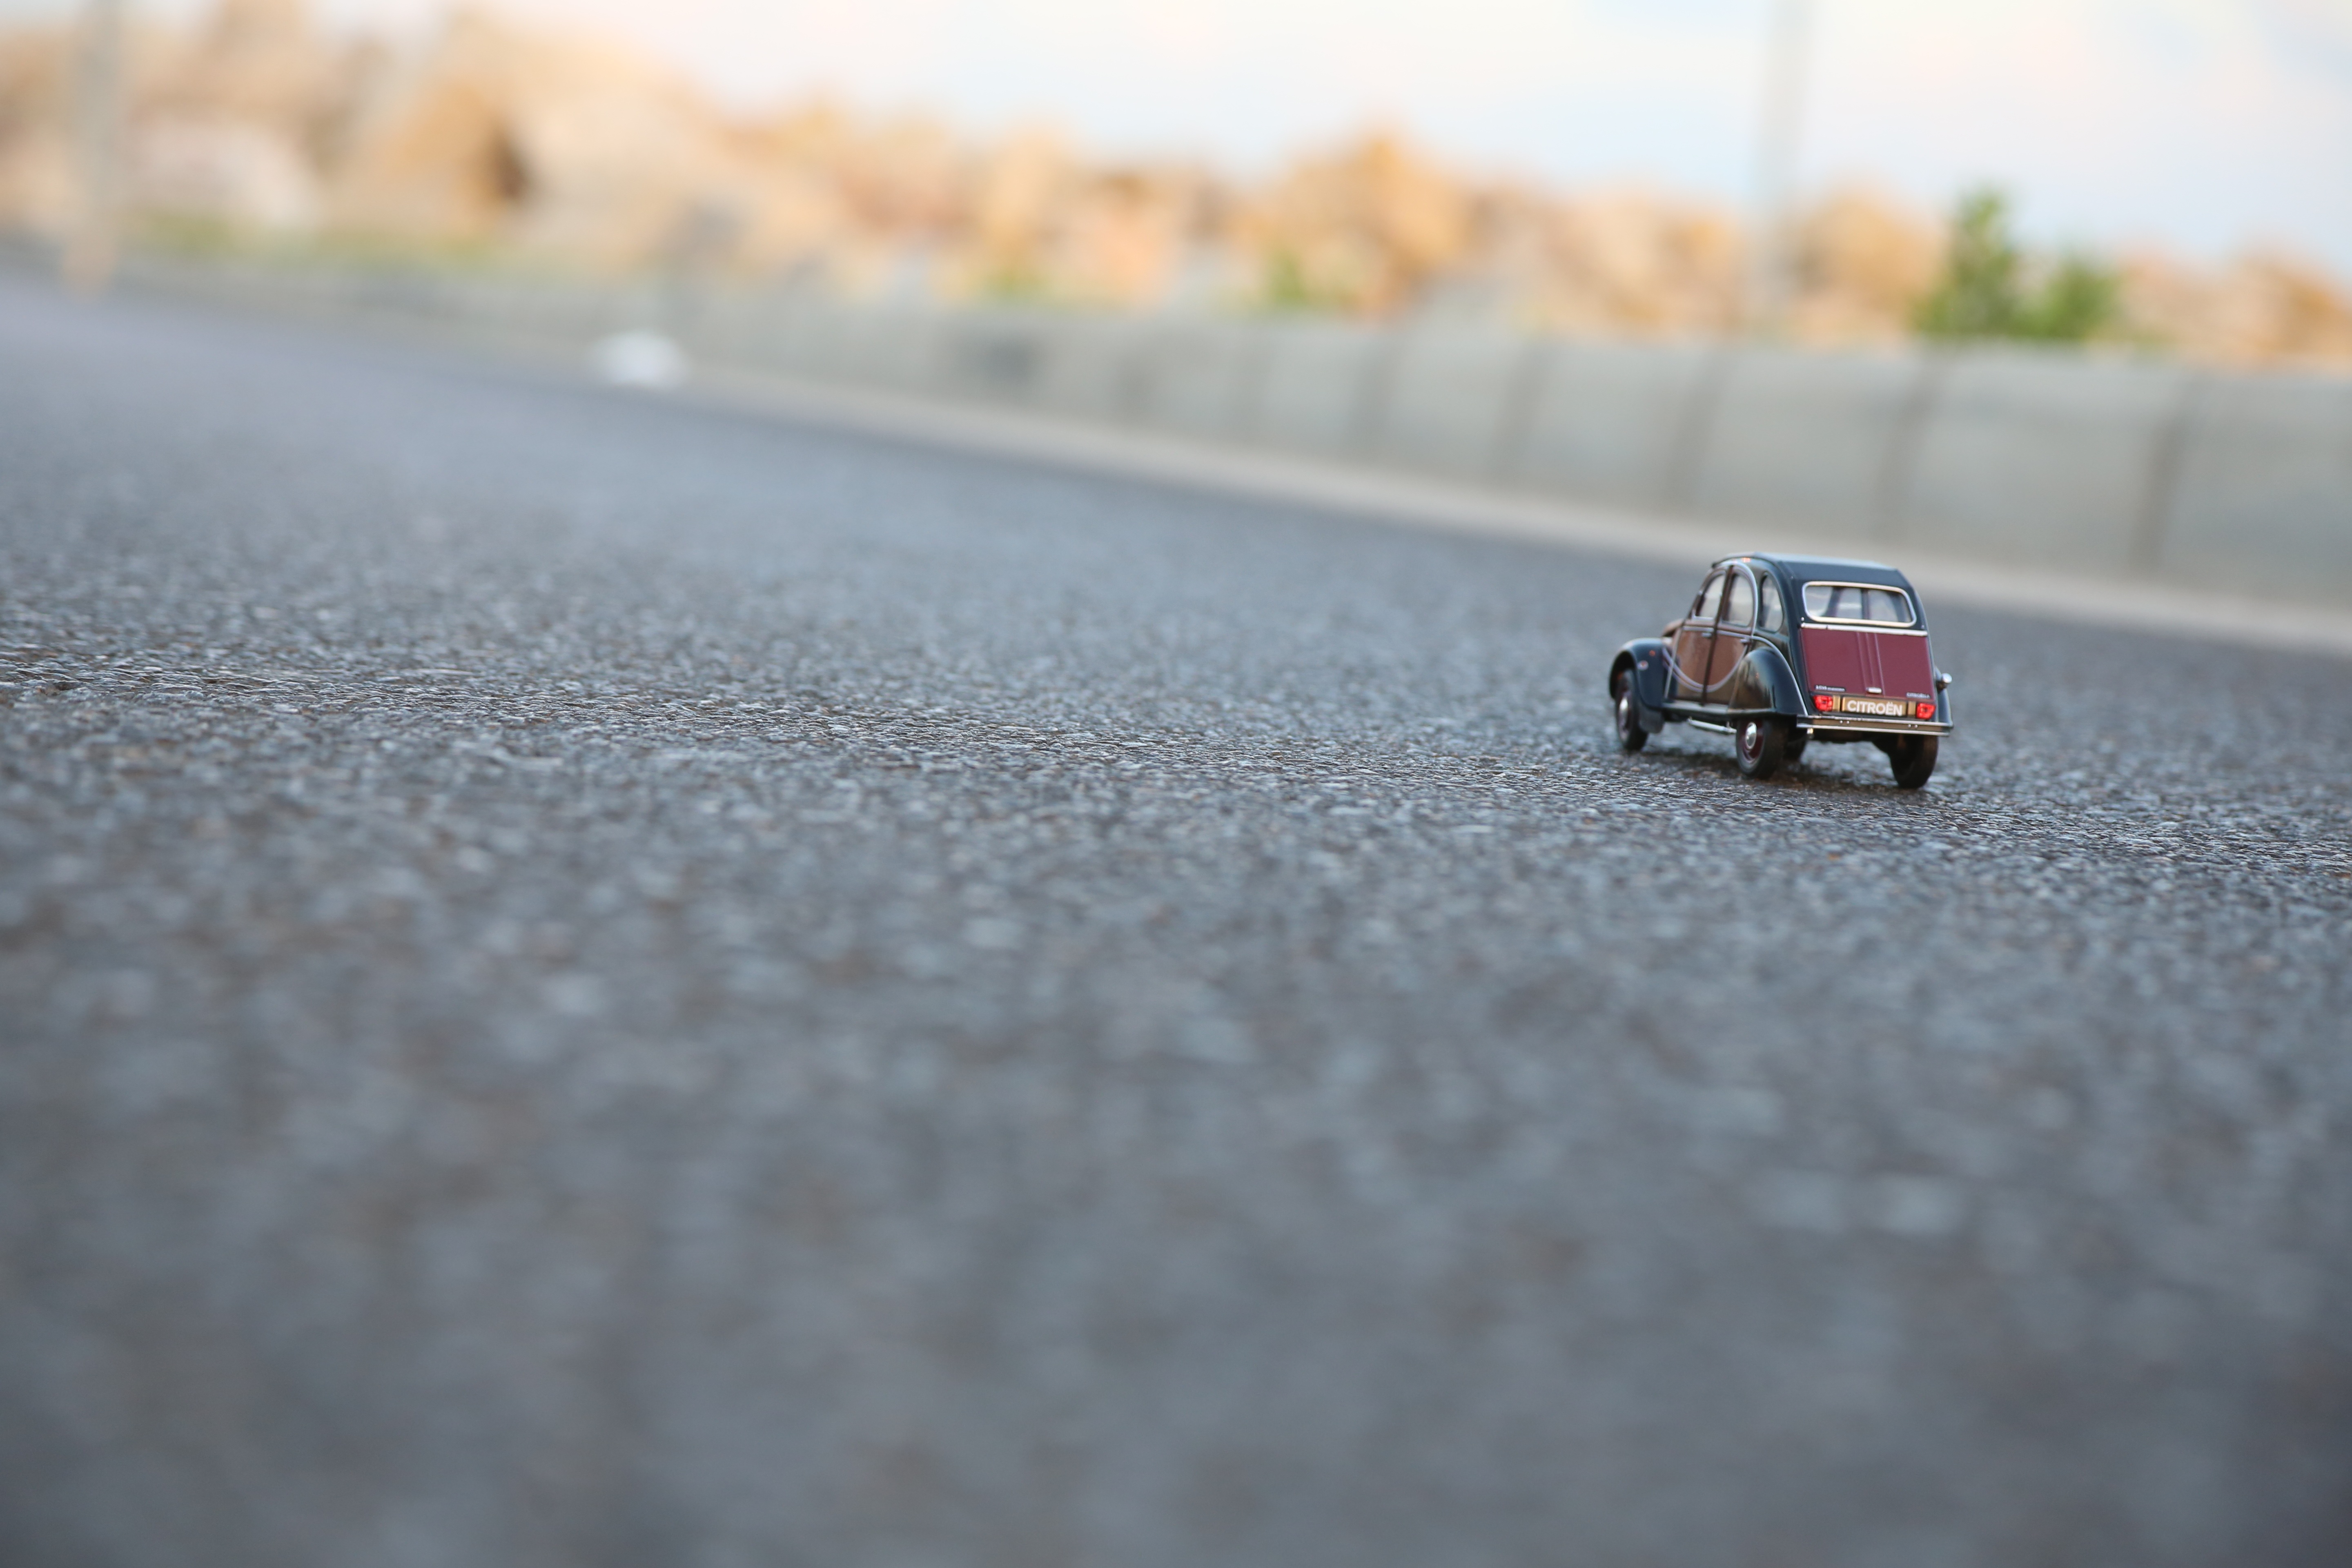
sand, snow, street, car, driving, asphalt, vehicle, toy, miniature, citroen, road surface